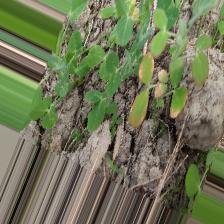
Label: Ascochyta blight